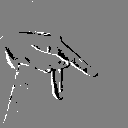
ASL letter: p